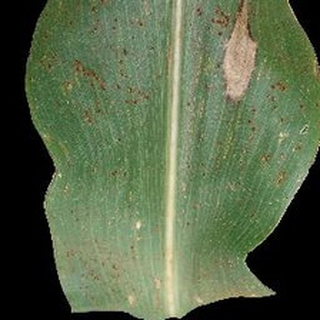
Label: corn_common_rust